Library of Veliko Tarnovo

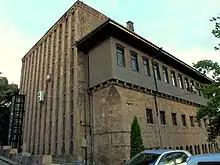
20140620 Veliko Tarnovo 394

During the period of Ottoman rule in Bulgaria, many valuable books and manuscripts from the Second Bulgarian State were stored in churches in Tarnovo. According to legend, following the conquest of Tarnovo, the books and manuscripts were hidden in the Patriarchal Church of St. Peter and Paul, along with concealed royal letters and contracts, many of them inscribed and decorated with miniatures. Later a Hellenic bishop found the artifacts and ordered that they be burned, which supposedly took days to accomplish.